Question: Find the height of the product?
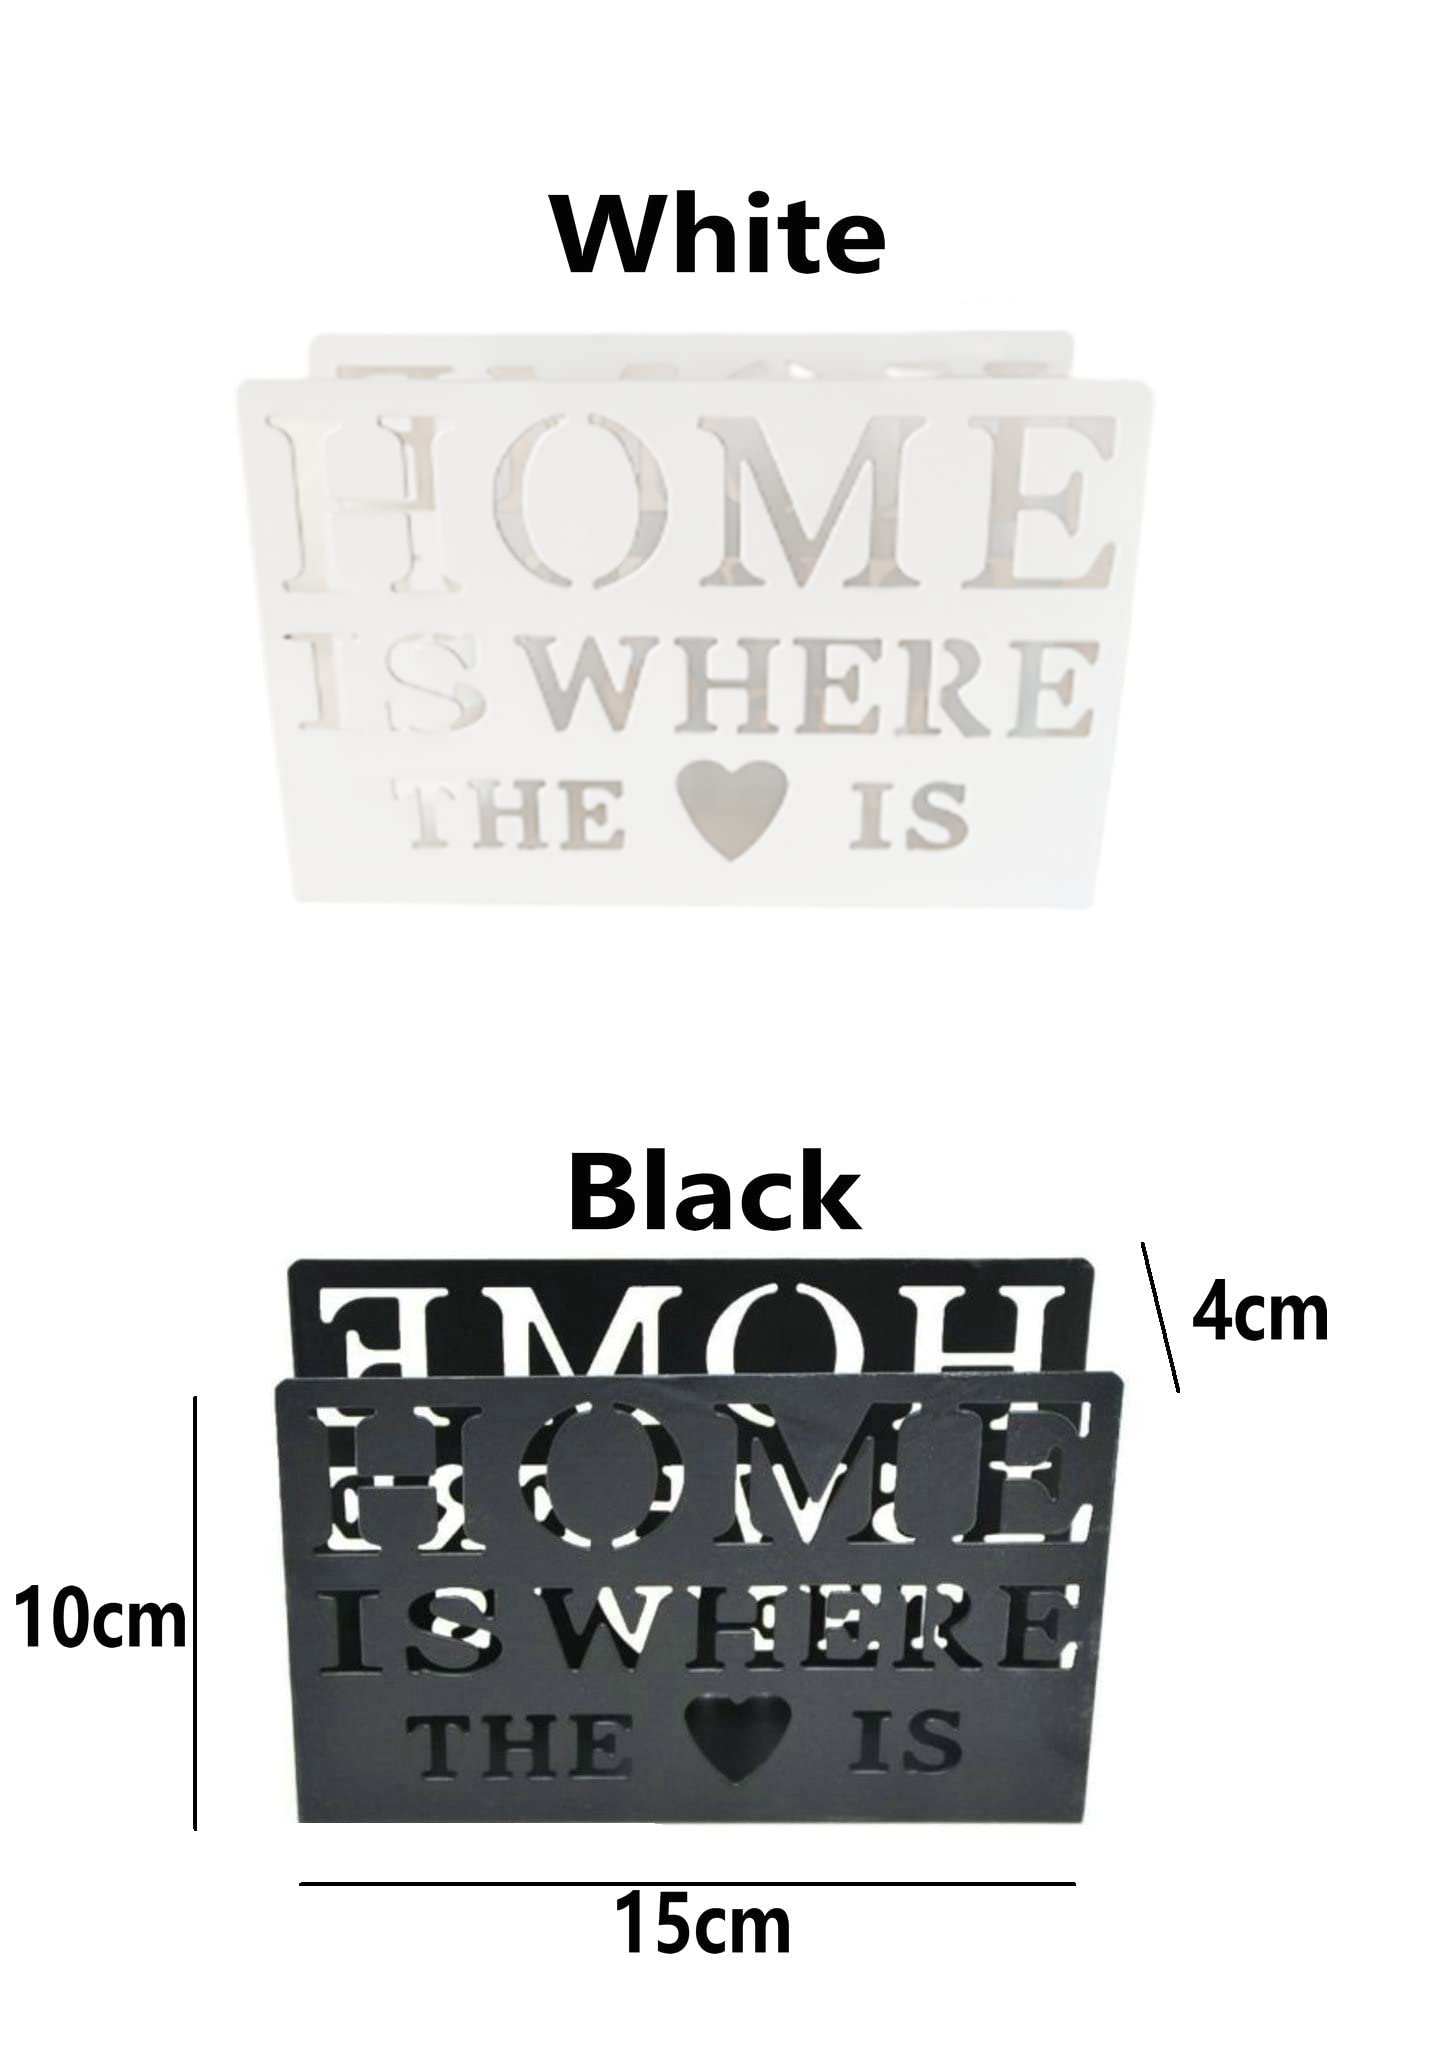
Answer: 10.0 centimetre